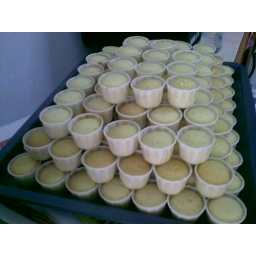
Mini cup cakes in the making